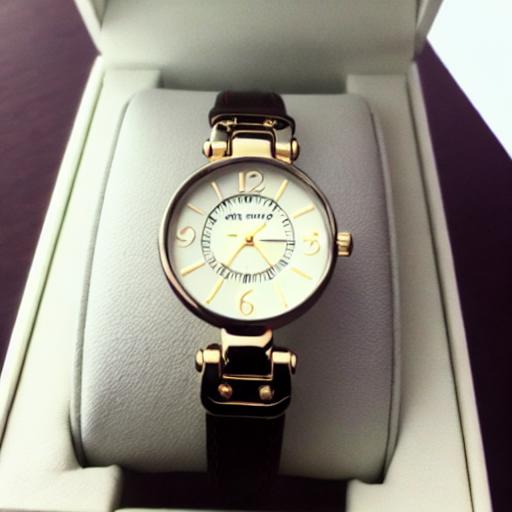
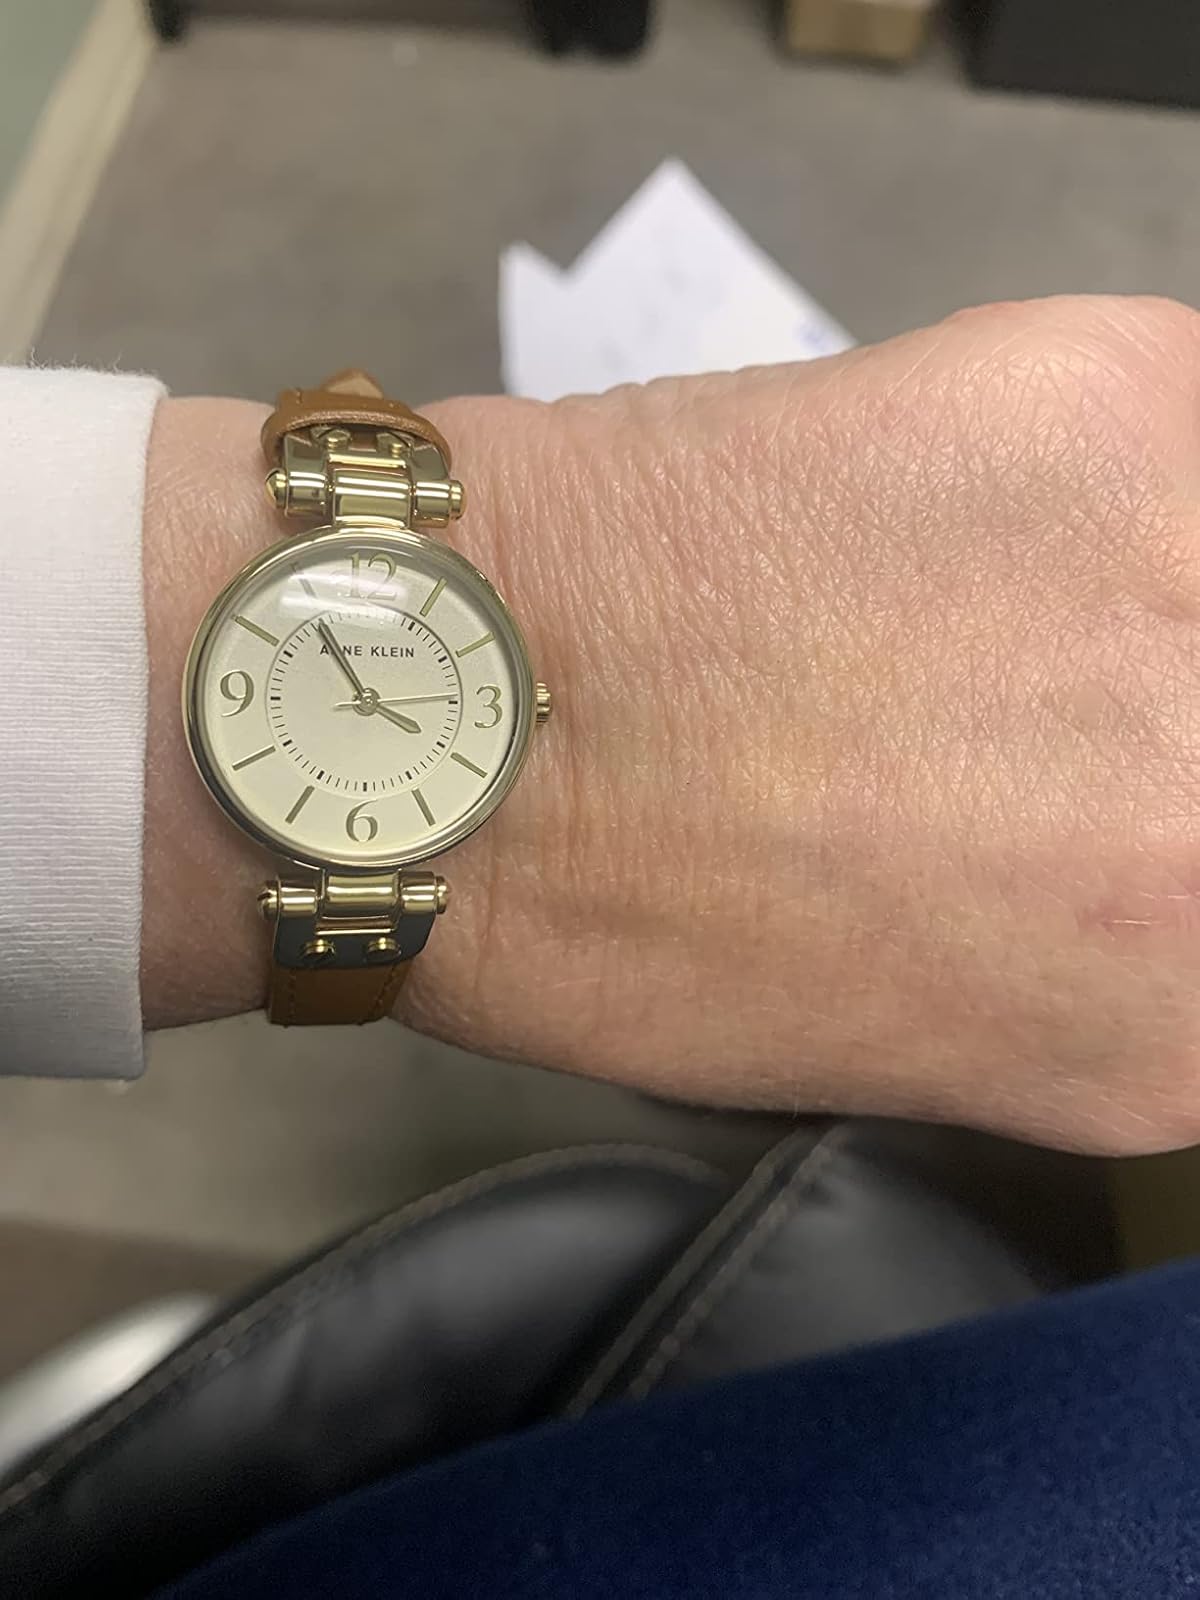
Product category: accessories_watch
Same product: no